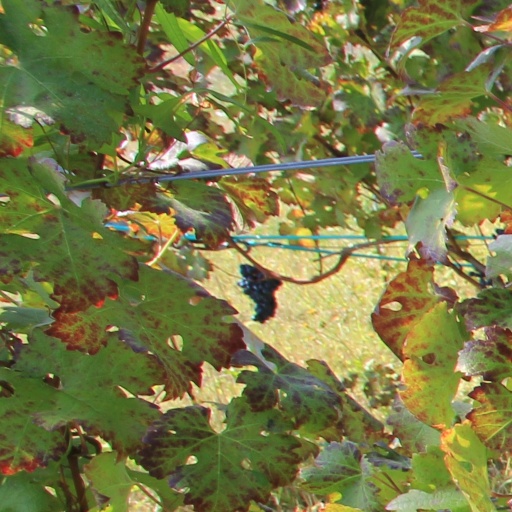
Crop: grape